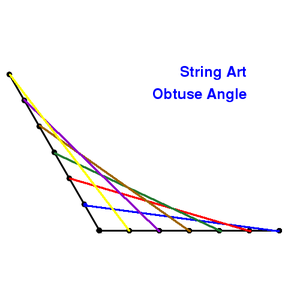
Mary Everest Boole est une mathématicienne et philosophe britannique.